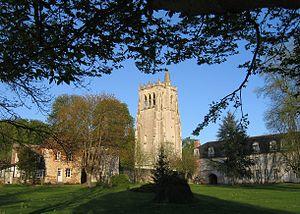
Abbaye du Bec-Hellouin —- Tour Saint-Nicolas – face occidentale, à gauche, l'ancienne porterie et, à droite, le logis abbatial.
Le Bec-Hellouin est une commune française située dans le département de l'Eure, en région Normandie. Nichée au cœur de la vallée du Bec, elle bénéficie du label des plus beaux villages de France.